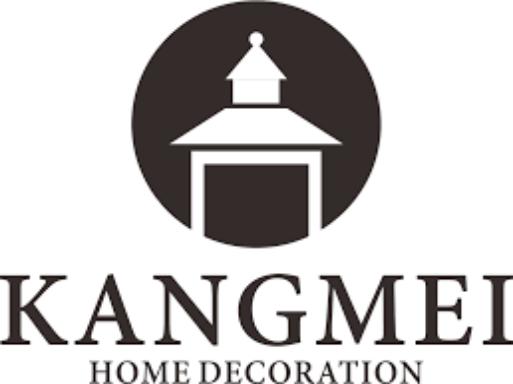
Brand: kangmei
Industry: Medical